United Kingdom labour law

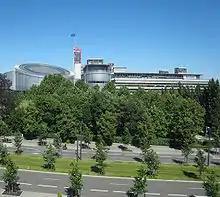
The European Court of Human Rights has continually held, like the UK courts, that collective bargaining is a basic right guaranteed by ECHR article 11.

Tort law remains relevant when there is scientific uncertainty about an injury's cause. In asbestos disease cases, a worker may have been employed at a number of companies where he was exposed to asbestos, but his injury cannot with certainty be traced to any one, and some may be insolvent. In "Fairchild v Glenhaven Funeral Services Ltd", the House of Lords held that if any employer had materially increased the risk of harm to the worker, they could would be jointly and severally liable and could be sued for the full sum, leaving it up to them to seek contribution from others and thus the risk of other businesses' insolvency. For a brief period, in "Barker v Corus" the House of Lords then decided that employers would only be liable on a proportionate basis, thus throwing the risk of employers' insolvency back onto workers. Immediately Parliament passed the Compensation Act 2006 section 3 to reverse the decision on its facts. It has also been held in "Chandler v Cape plc" that even though a subsidiary company is the direct employer of a worker, a parent company will owe a duty of care. Thus shareholders may not be able to hide behind the corporate veil to escape their obligations for the health and safety of the workforce.